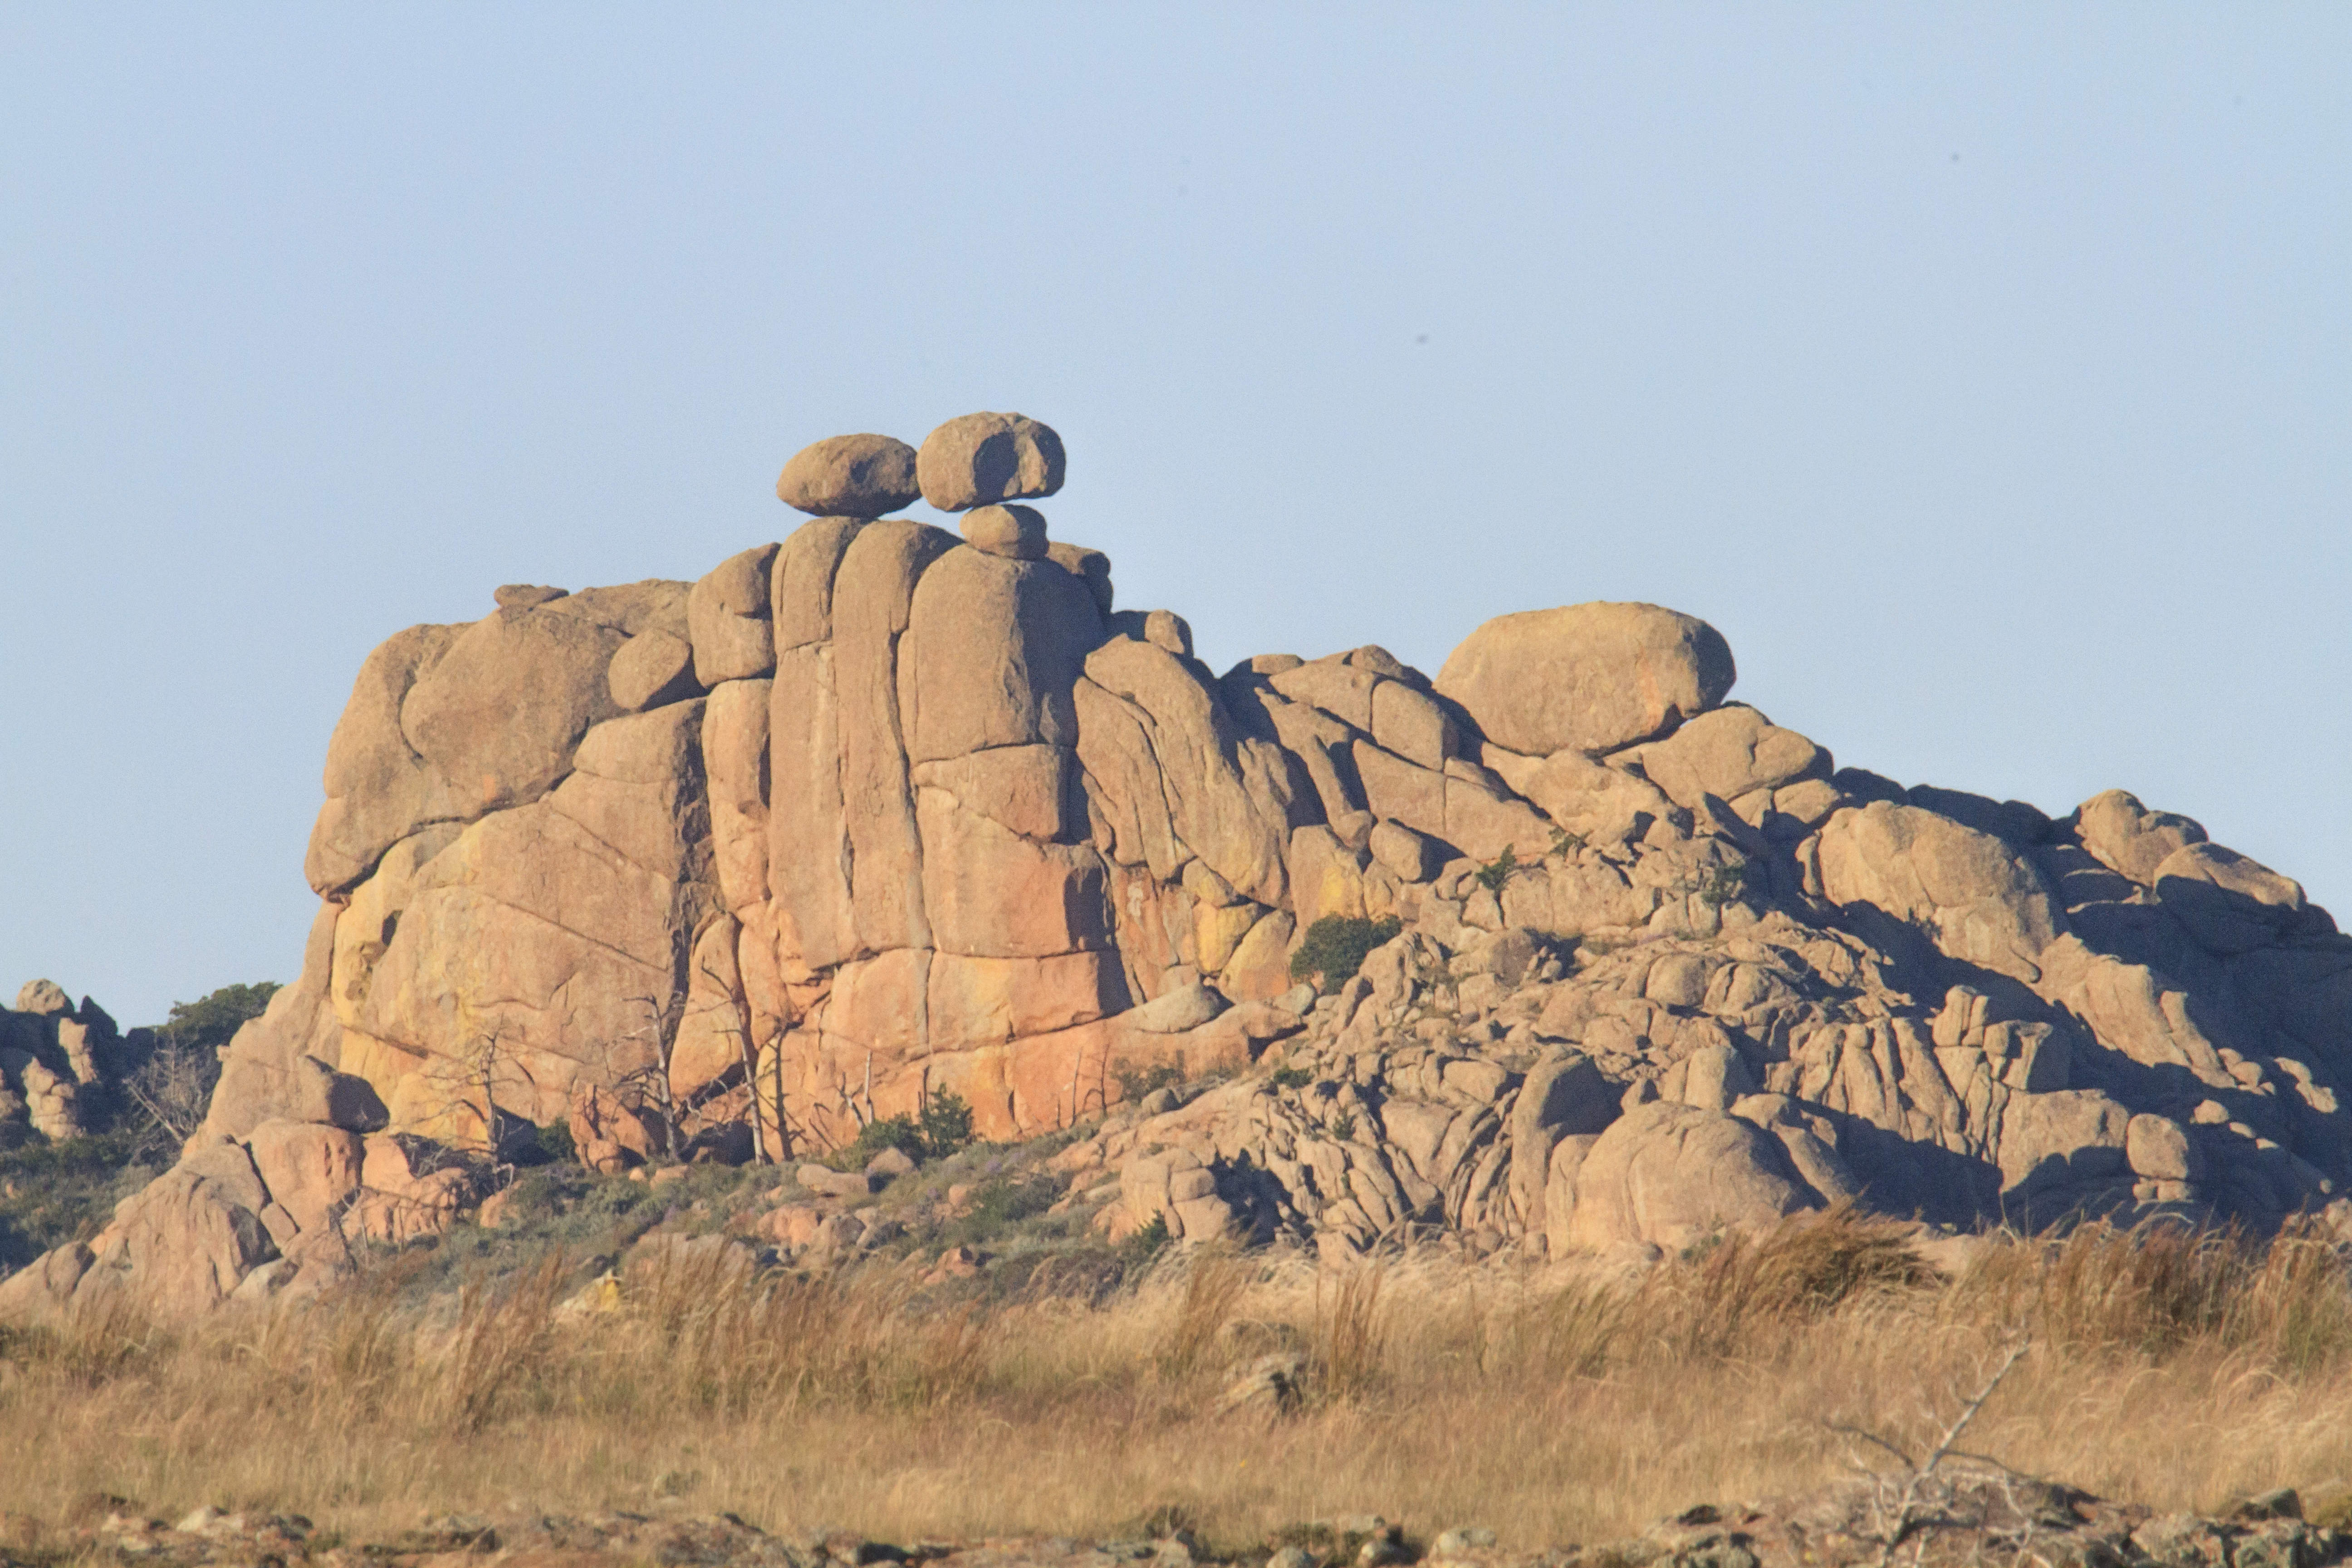
landscape, rock, wilderness, mountain, formation, cliff, terrain, material, geology, badlands, plateau, oklahoma, butte, larrysmith, wichitamountains, crabeyes, balancedboulders, landform, natural environment, mountainous landforms